Vince Cazzetta

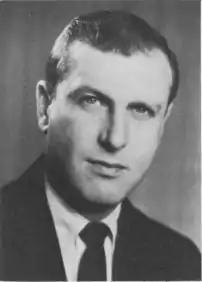
Cazzetta in the 1958–59 season.

Vincent C. Cazzetta (September 24, 1925 – May 4, 2005) was an American basketball coach. As coach of the Pittsburgh Pipers in the inaugural season of the American Basketball Association, he led the team to the championship, the first and only championship for a major basketball team in the city.